Jesse Helms

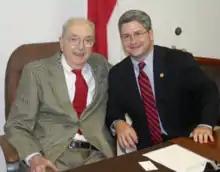
Helms with Patrick McHenry in 2005

The summer of 1997 saw Helms engage in a protracted, high-profile battle to block the nomination of William Weld, Republican Governor of Massachusetts, as Ambassador to Mexico, refusing to hold a committee meeting to schedule a confirmation hearing. Although he did not make a formal statement of his reason, Helms did criticize Weld's support for medical marijuana, which Senate conservatives saw as incompatible with Mexico's key role in the War on Drugs. Weld attacked Helms's politics, saying, "I am not Senator Helms's kind of Republican. I do not pass his litmus test on social policy. Nor do I want to." This opened Helms to counter on Weld's positions on abortion, gay rights, and other issues on which he had a liberal position. Other factors, such as Weld's noncommittal position on Helms's chairmanship during his 1996 Senate campaign and Weld's wife's donation to the Gantt campaign, made the nomination personal and less cooperative. Held up in the committee by Helms, despite Weld resigning his governorship to concentrate on the nomination and a petition signed by most senators, his nomination died.